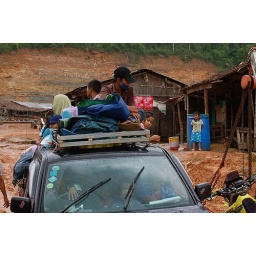
My view. There was so much fruit packed in this truck that there wasn't any room for the passangers.